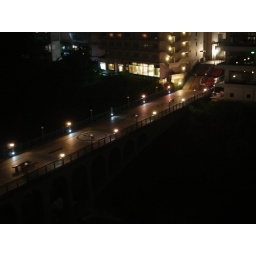
the bridge above the kinu river at night